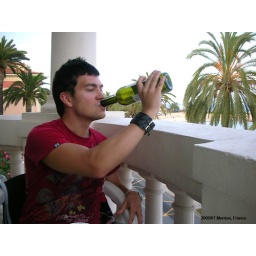
Miikka posing with a wine bottle in our balcony in hotel Baltimore, Menton.